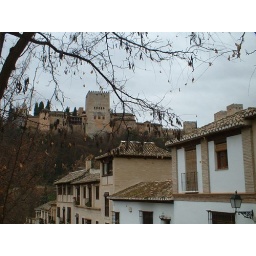
A nice shot of one of the fortress towers with some indicative Granadan houses in the foreground. Jan. 2nd.